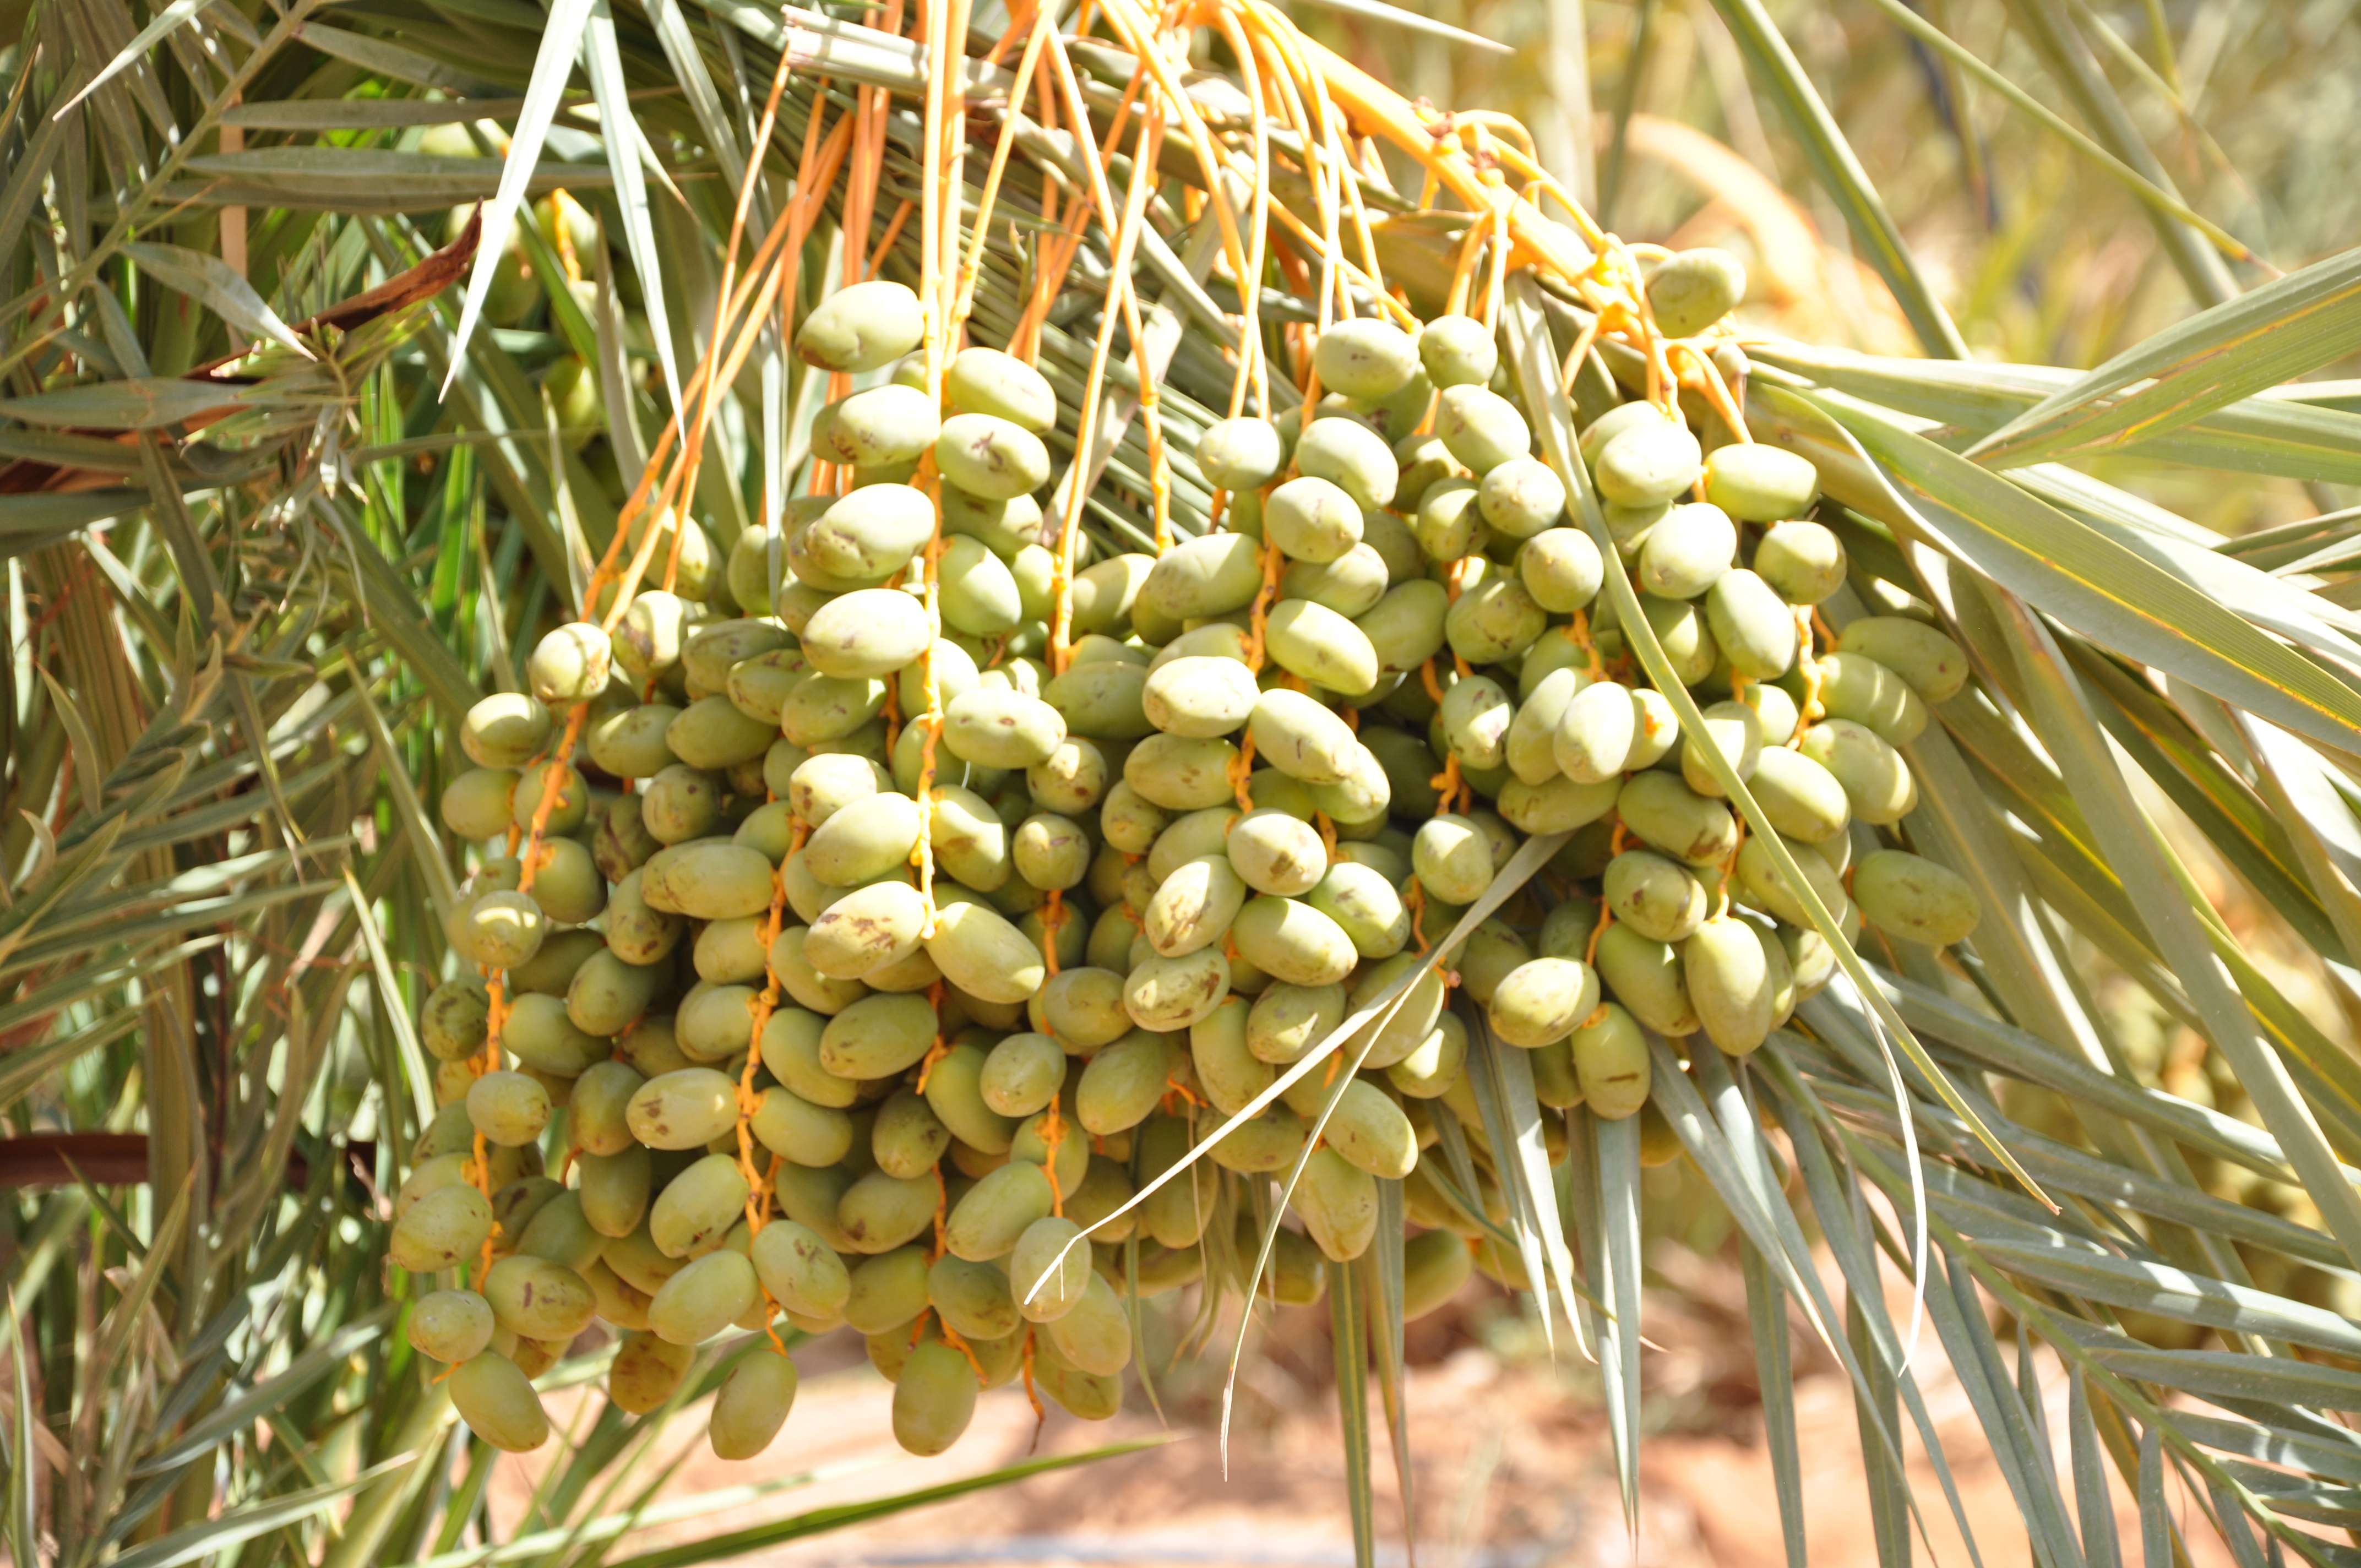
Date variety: Boumajhoul